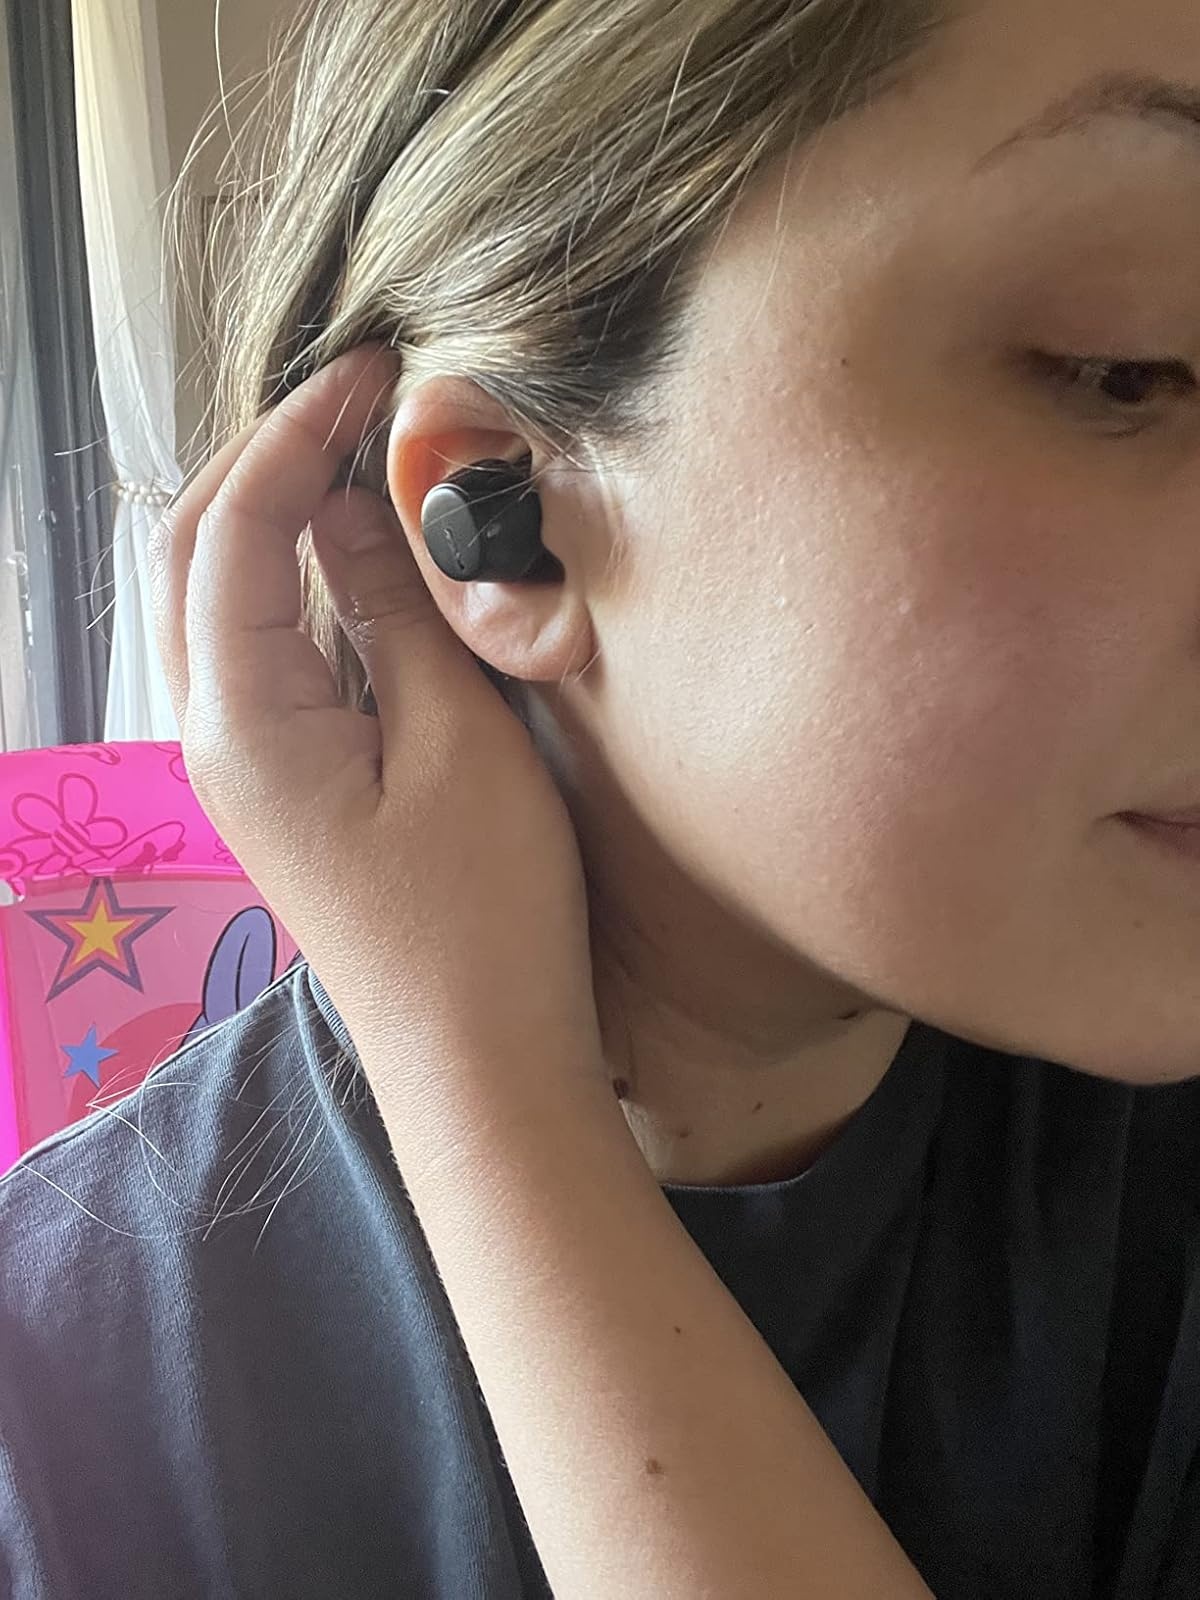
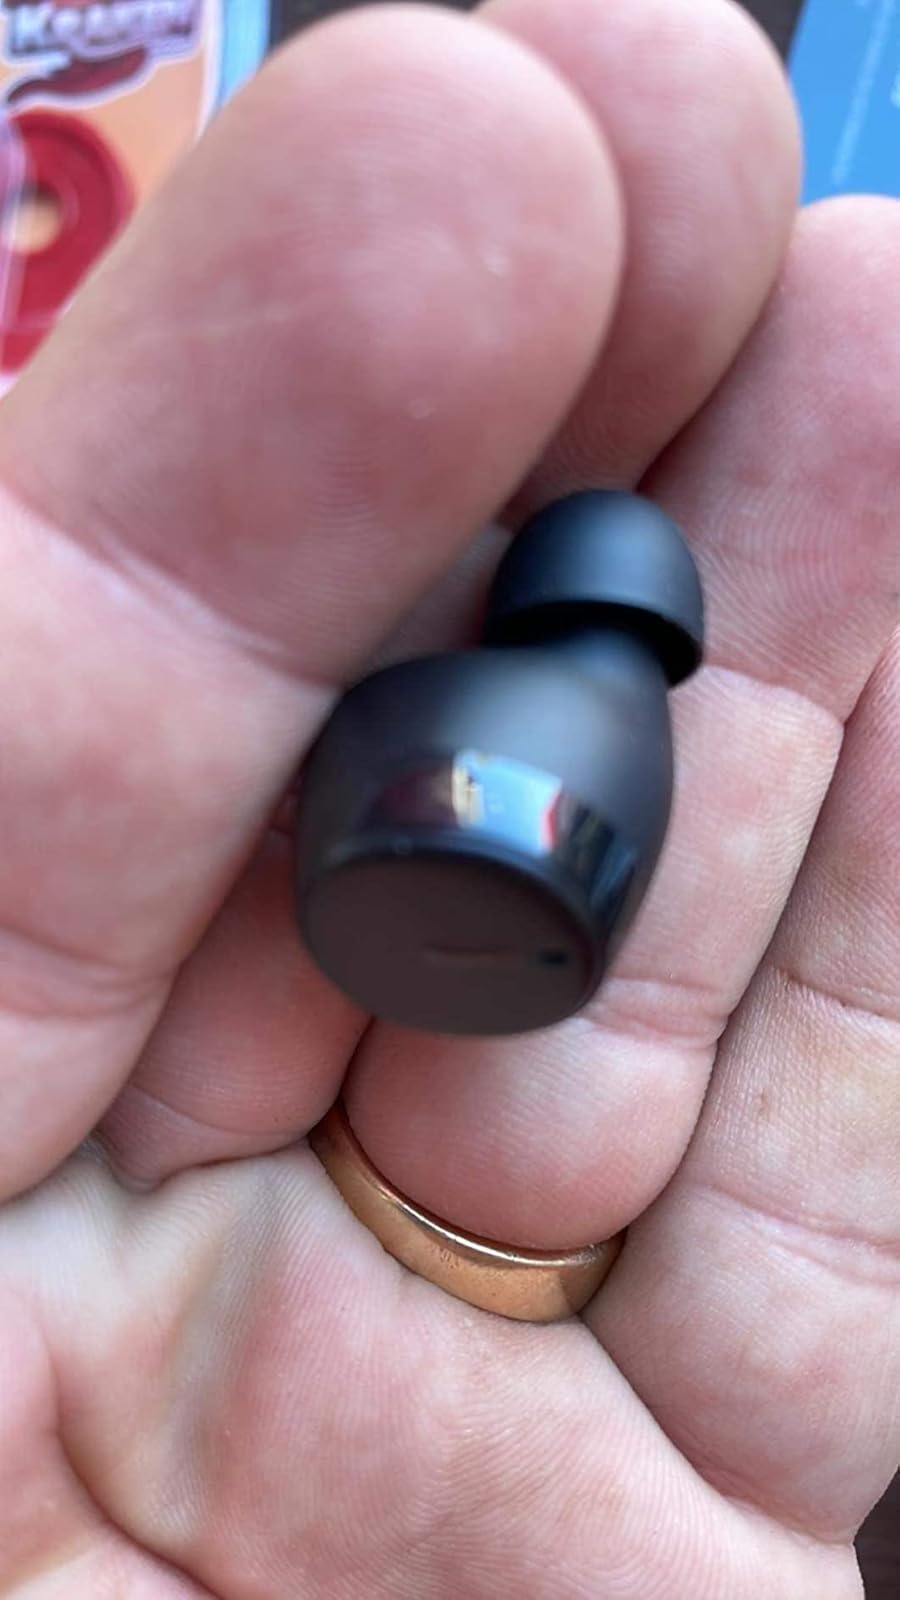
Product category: earbuds
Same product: yes